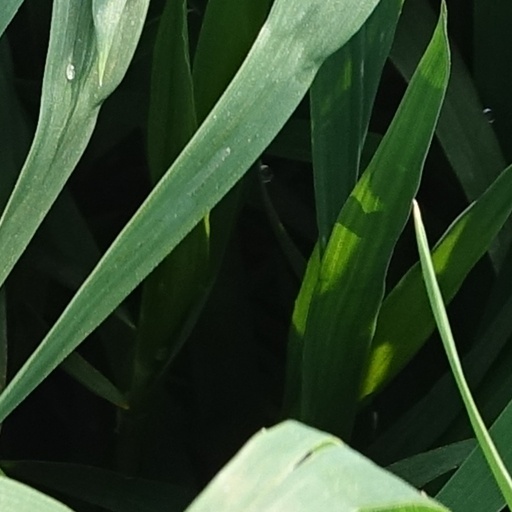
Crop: wheat